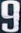
Number: 9